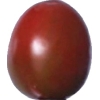
Label: tomato_cherry_maroon